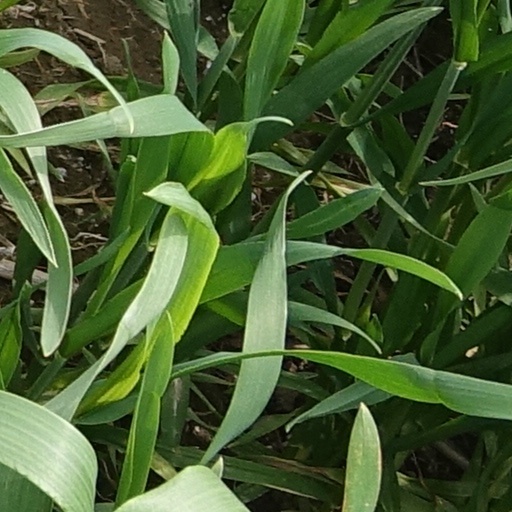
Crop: wheat